Daisy Myers

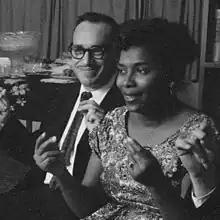
Daisy Myers in 1957

Daisy D. Myers (February 10, 1925 – December 5, 2011) was an African-American woman who lived with her family in Levittown, Pennsylvania, reportedly designed to be an all-white town, beginning in 1957. She faced months of harassment and violence before security forces (the Pa. state police) intervened to protect the family, leading her to be dubbed the "Rosa Parks of the North".